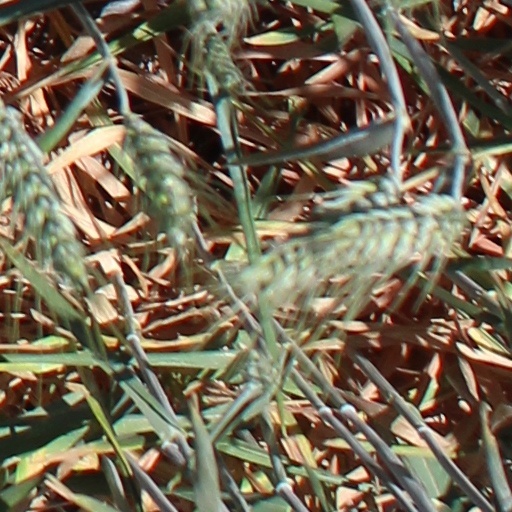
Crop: wheat